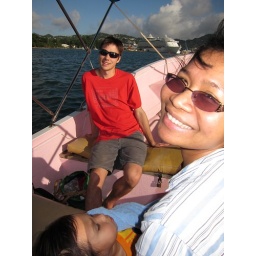
We chartered a boat from the beach back to our ship. (Seen in the background.)